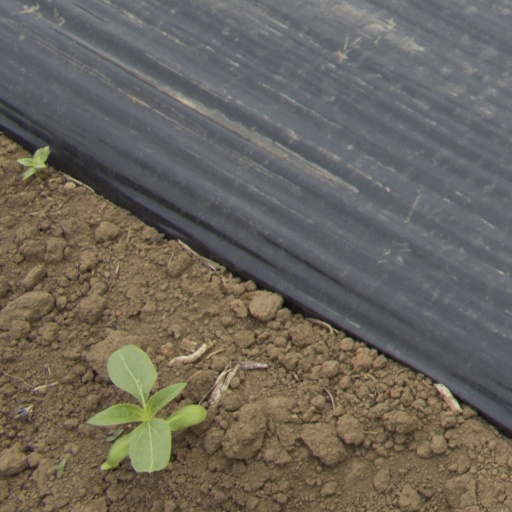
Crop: Jerusalem artichoke